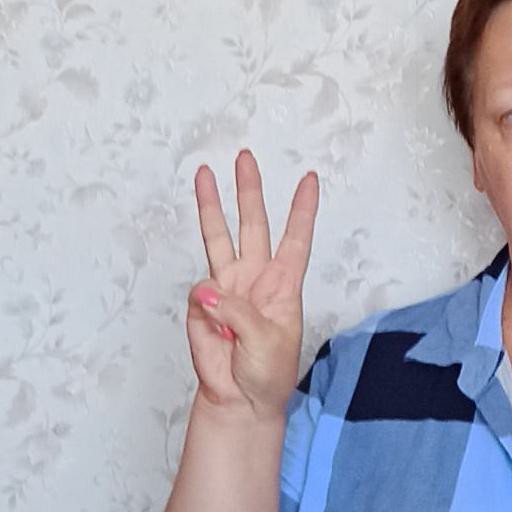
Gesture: three